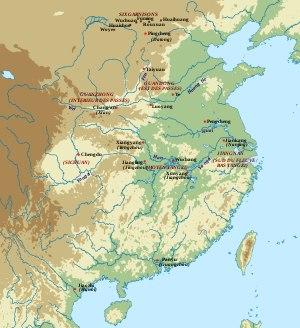
Les dynasties du Nord et du Sud, en Chine, ont succédé durant la première moitié du Vᵉ siècle aux Seize Royaumes du Nord et à la dynastie Jin du Sud pour prendre fin en 589, avec la réunification par la dynastie Sui leur succédant. Durant cette période de quasiment deux siècles, les dynasties du Nord et du Sud furent constituées de neuf dynasties principales, cinq au Nord et quatre au Sud.